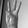
ASL letter: W